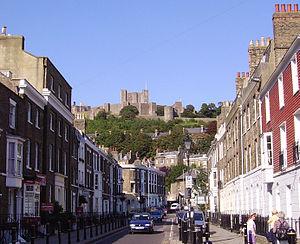
Douvres est une ville côtière et portuaire du comté du Kent, dans le Sud-Est de l'Angleterre.